Question: What sport are these children playing?
Tambaya: Wani wasa yaran nan ke yi?
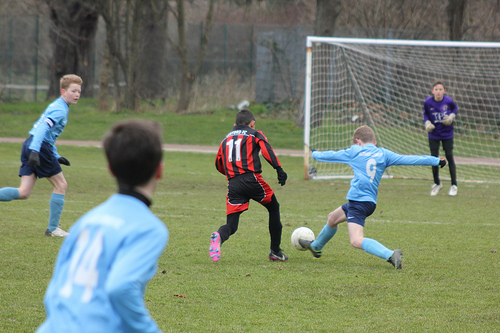
Answer: Soccer.
Amsa: Wasan kwallon ƙafa.